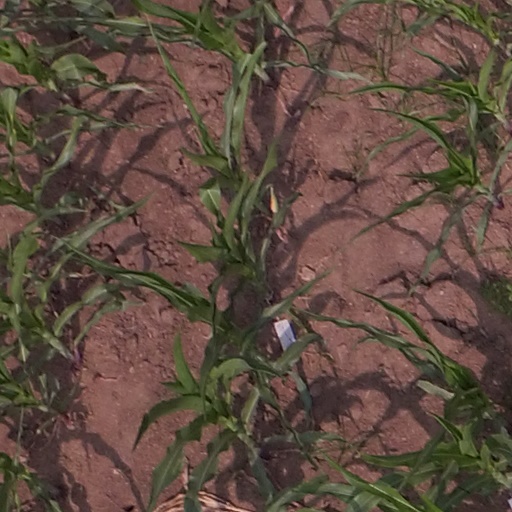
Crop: maize; corn